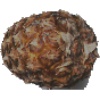
Label: Pineapple 1